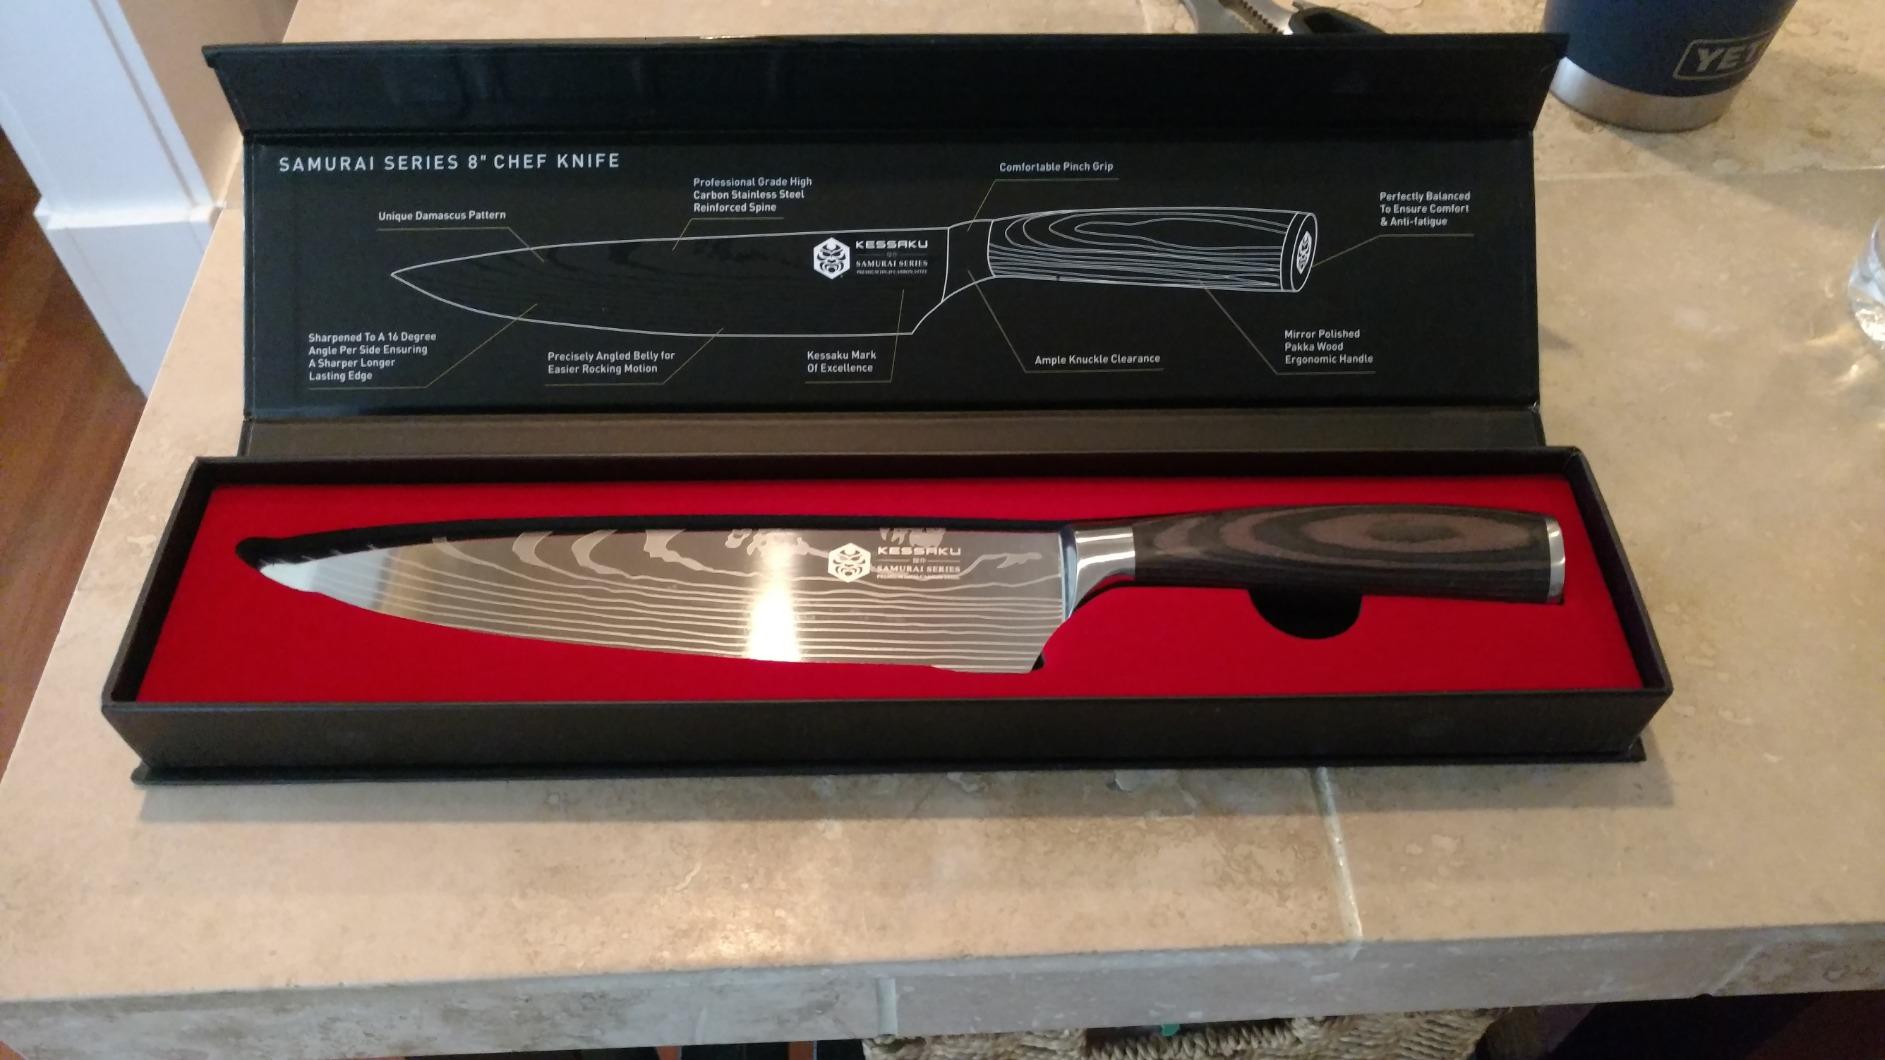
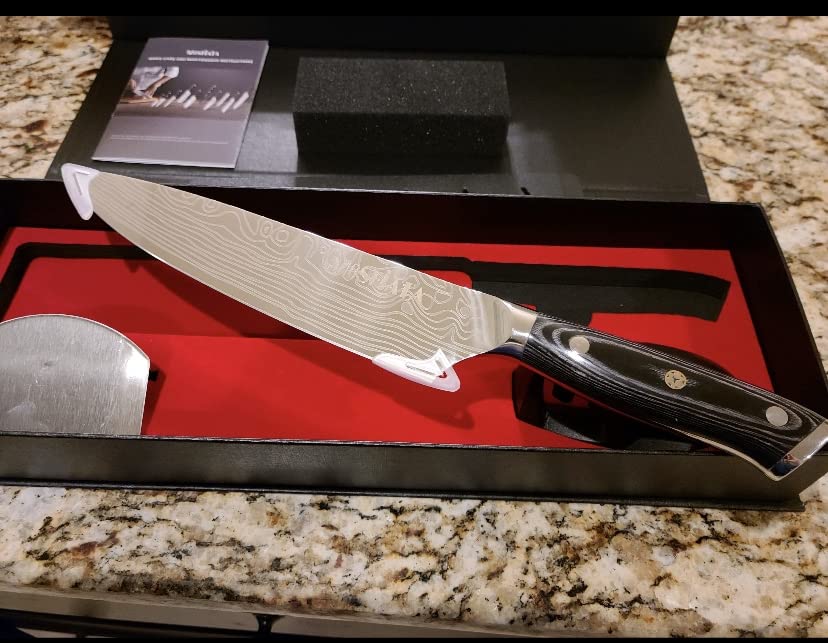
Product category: items_knife
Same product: no